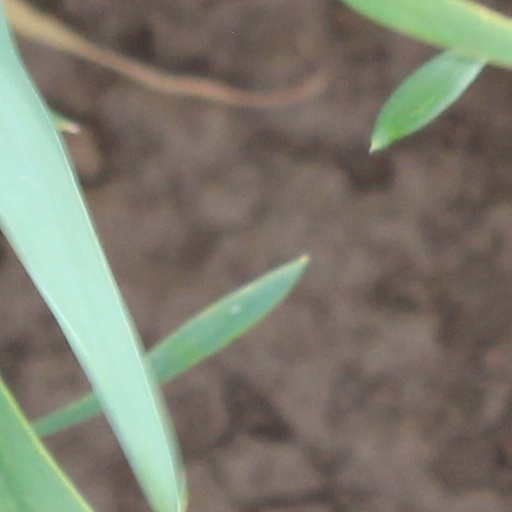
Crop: wheat